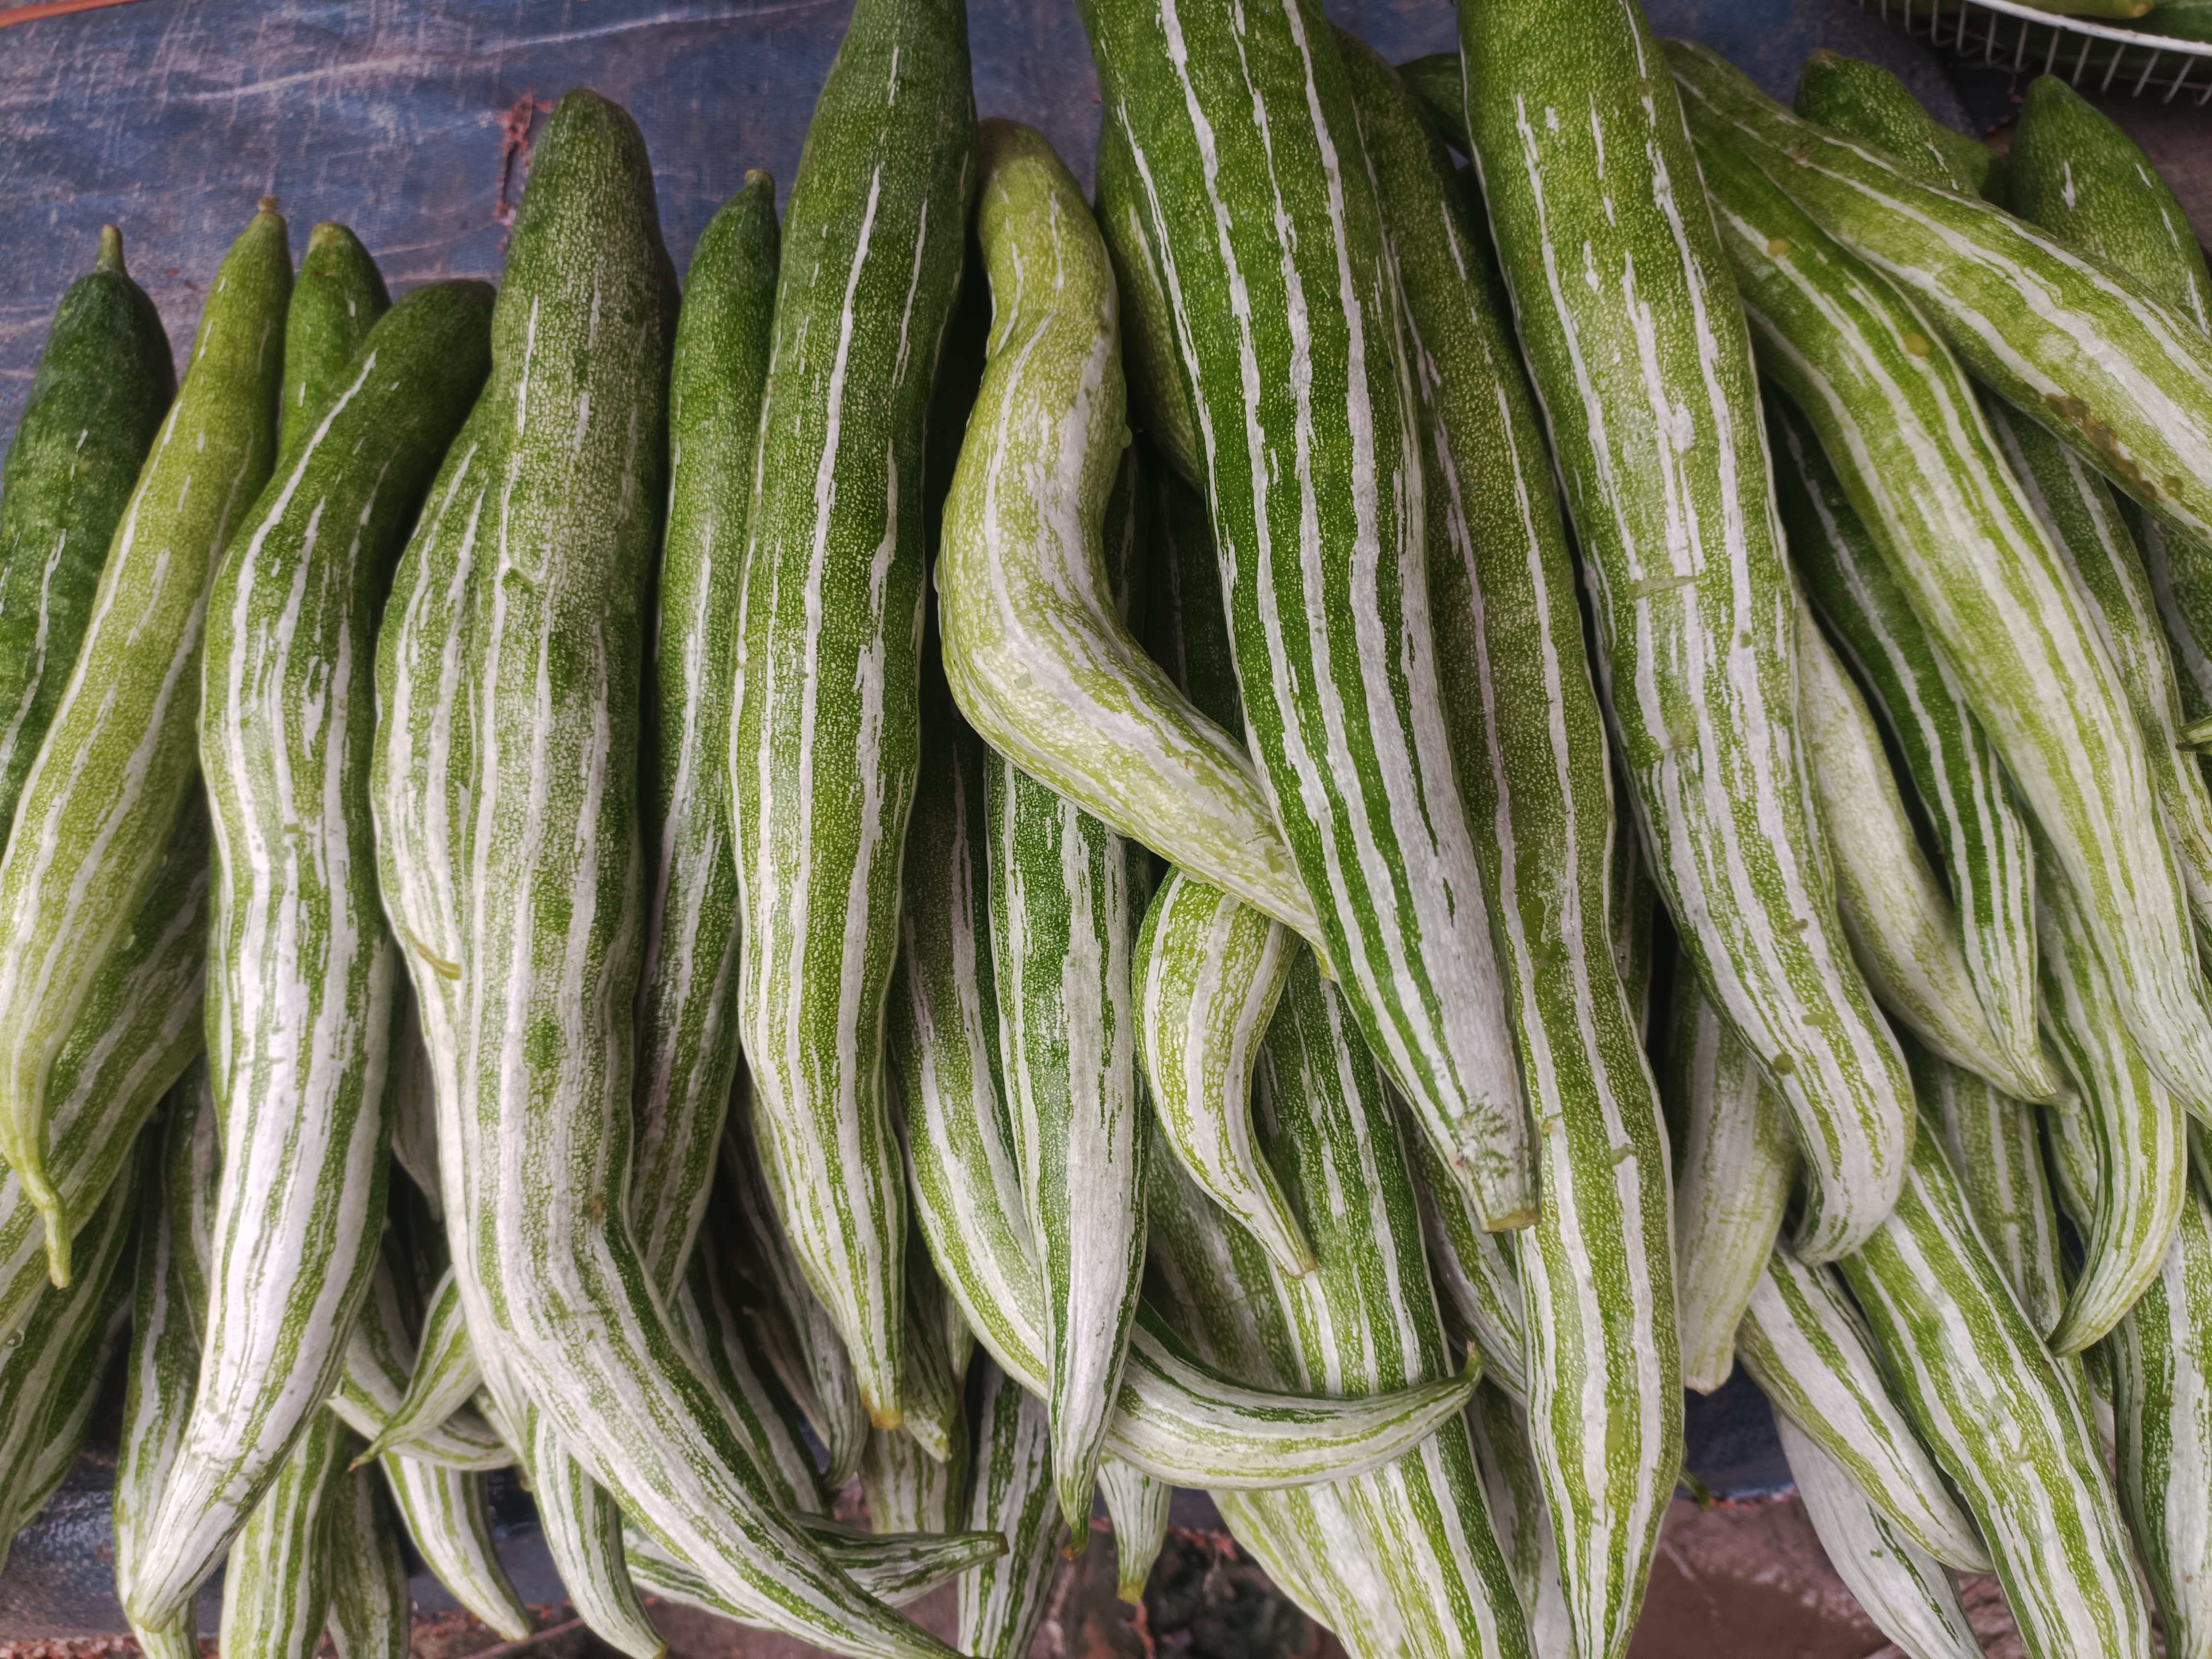
Label: Trichosanthes cucumerina